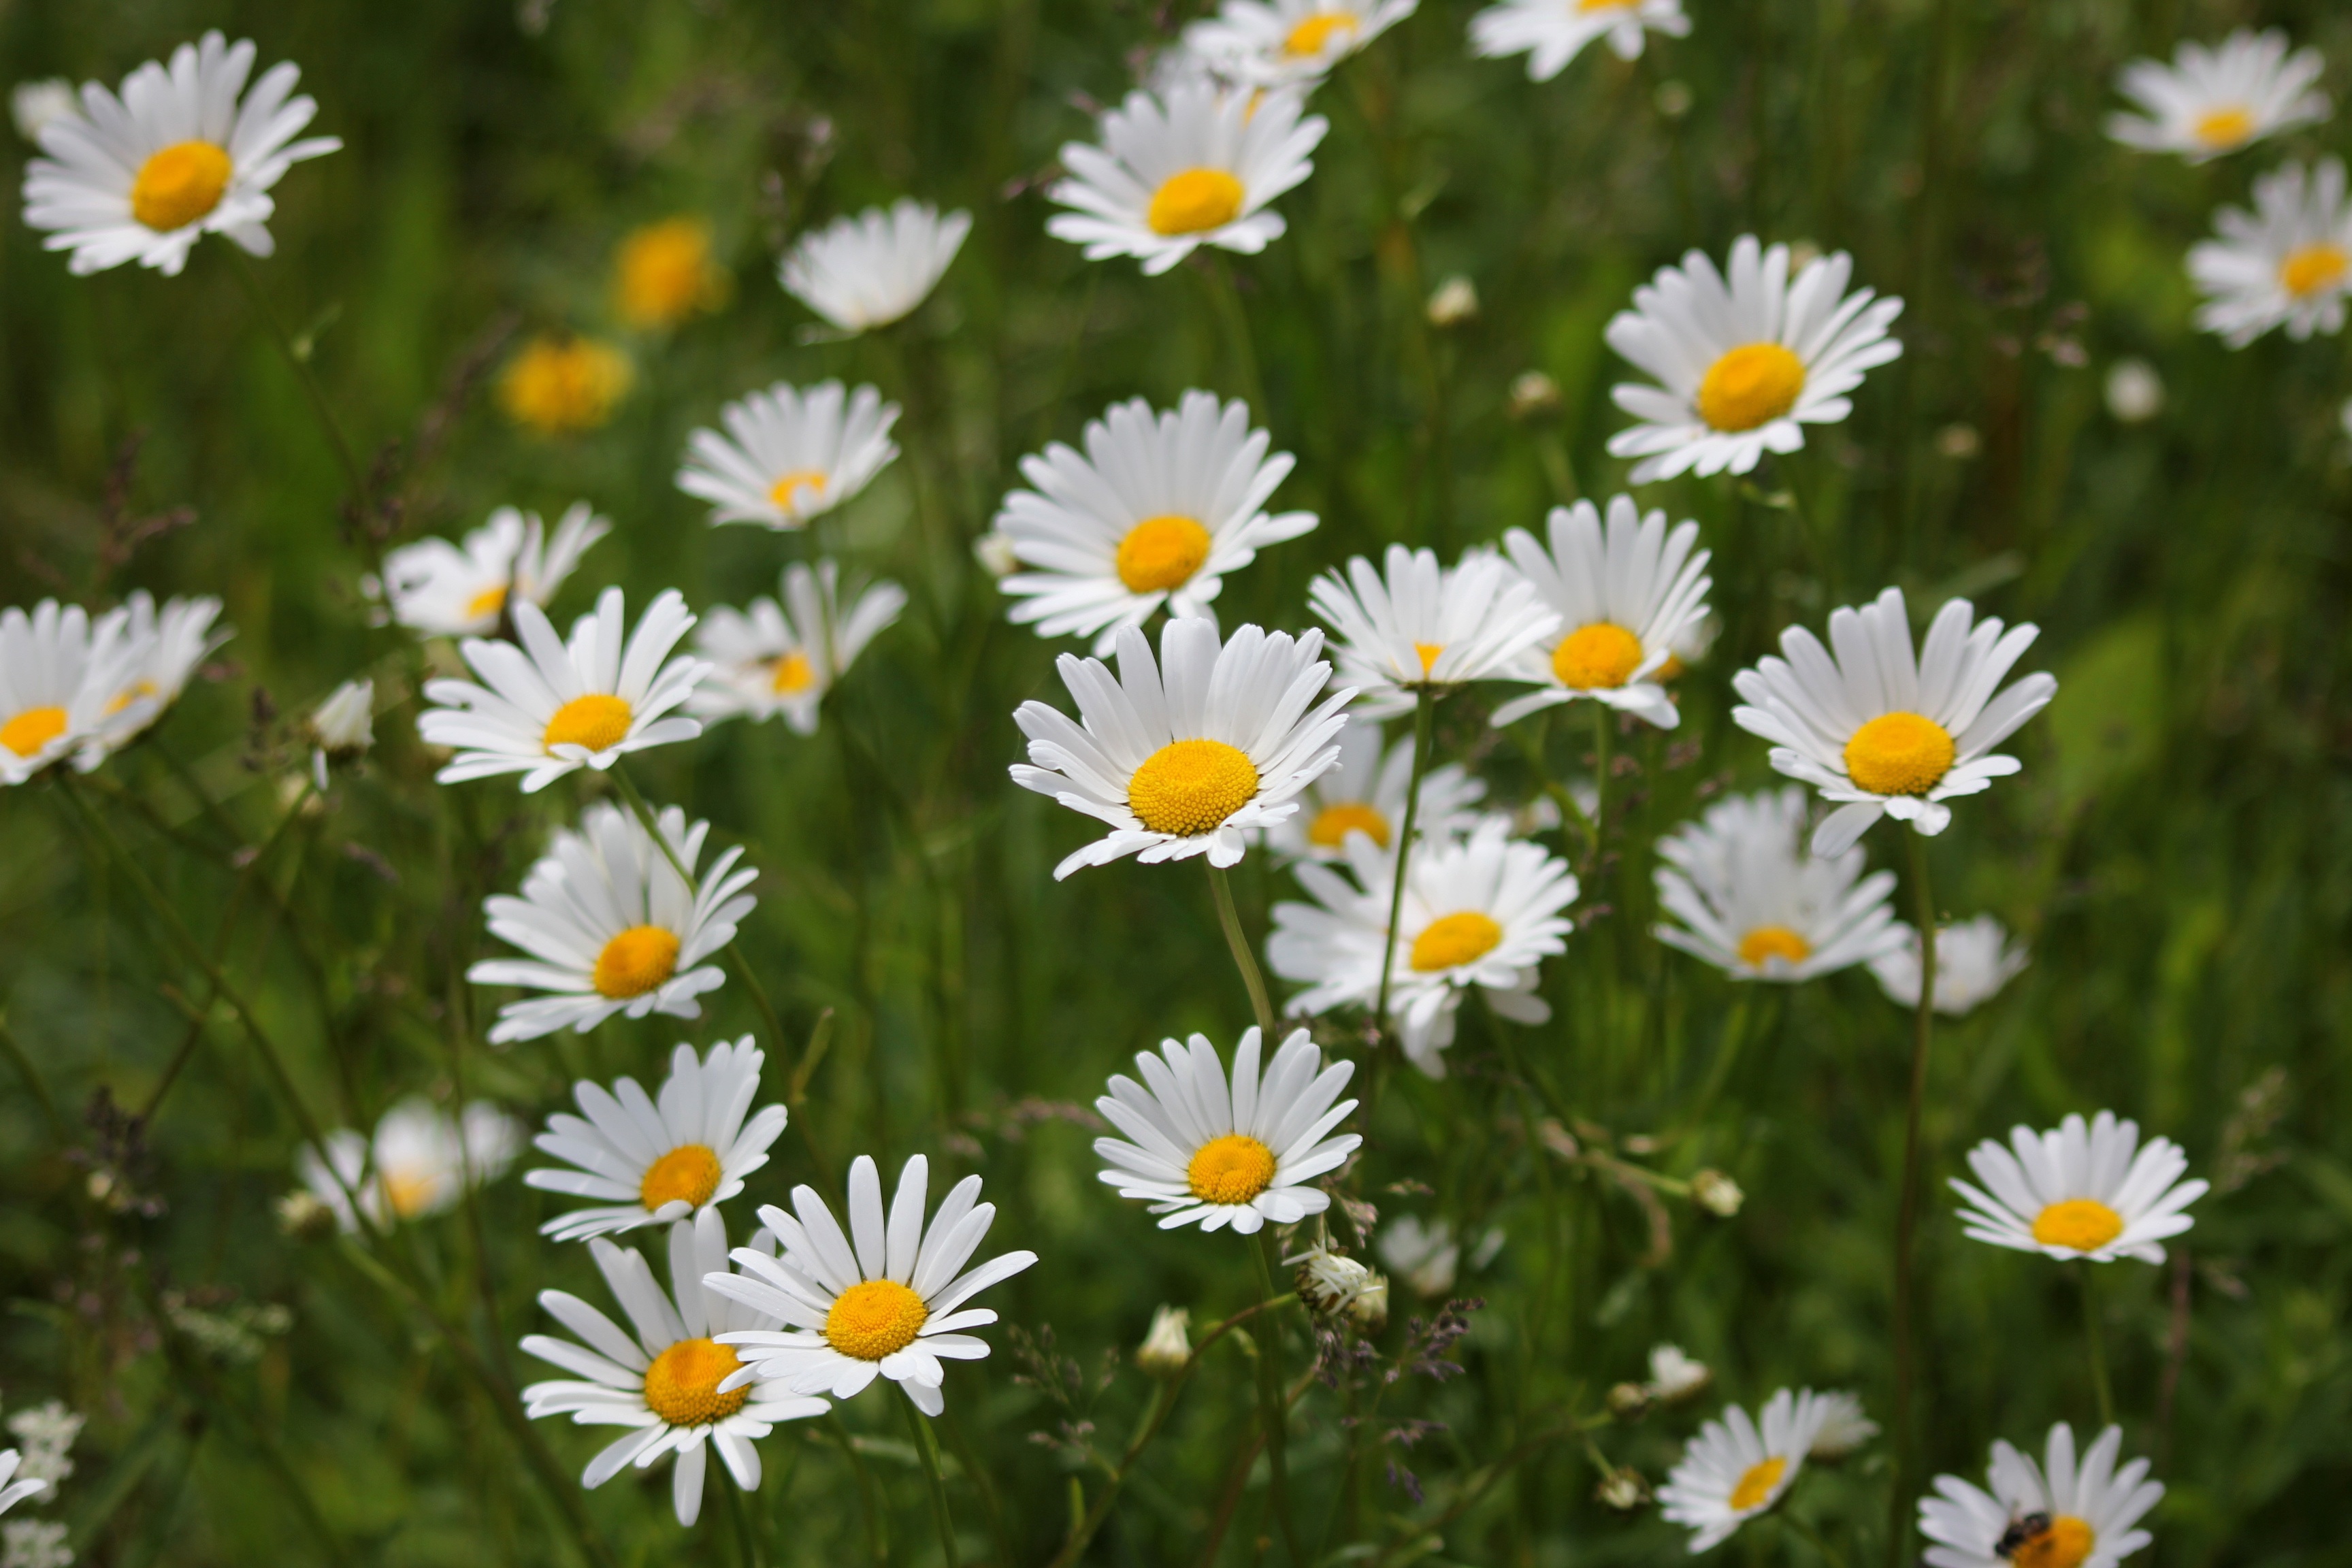
nature, grass, plant, white, field, meadow, flower, petal, summer, daisy, herb, botany, flora, white flower, wildflower, flower meadow, macro photography, natural flower, flowering plant, daisy family, oxeye daisy, annual plant, land plant, chamaemelum nobile, marguerite daisy, tanacetum parthenium, garden cosmos